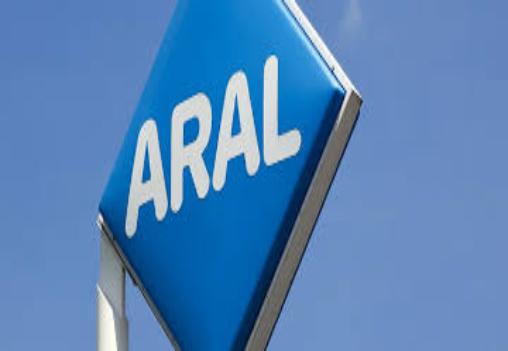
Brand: Aral AG
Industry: Others